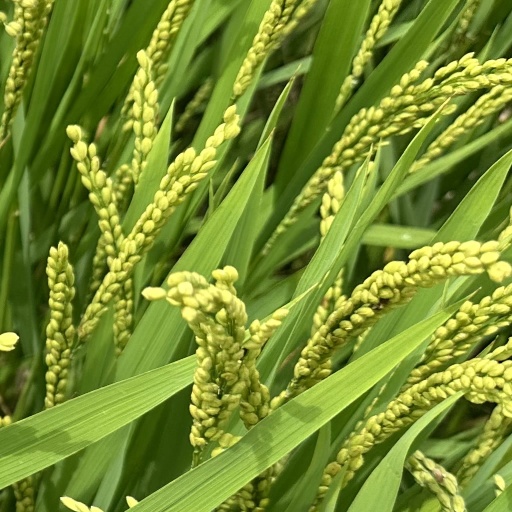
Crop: rice